Aden Young

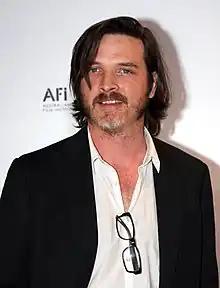
Young at the 2012 AACTA Awards

Aden Young (born 30 November 1971) is a Canadian-Australian actor. He is best known for his portrayal of Daniel Holden in the SundanceTV drama "Rectify", for which he was twice nominated for the Critics' Choice Television Award for Best Actor in a Drama Series. He has appeared in American, Canadian and Australian productions and since 2024 has performed the lead role of Det. Henry Graff in "".